Brahmachari (1968 Telugu film)

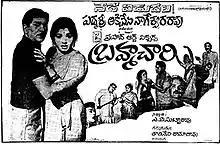
Theatrical release poster

Brahmachari is a 1968 Indian Telugu-language comedy drama film, produced by A. V. Subba Rao under the Prasad Art Productions banner and directed by T. Rama Rao. The film stars Akkineni Nageswara Rao and Jayalalithaa, with music composed by T. Chalapathi Rao. It was released on 1 February 1968. The film was remade in Hindi as "Ek Nari Ek Brahmachari" (1971). It was loosely based on the 1967 Tamil movie "Penne Nee Vaazhga".